Patuakhali Science and Technology University

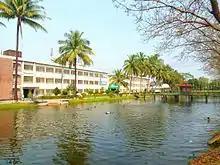
Academic building of main campus

The Patuakhali Science and Technology University was developed at the private initiative of the local people through the establishment of a higher secondary institute in 1972 as a private college. It was then turned to Patuakhali Agricultural College under the affiliation of Bangladesh Agricultural University (BAU), Mymensingh in 1979 with the objective of producing agricultural graduates offering the BSc.Ag. (Hons.) degree.